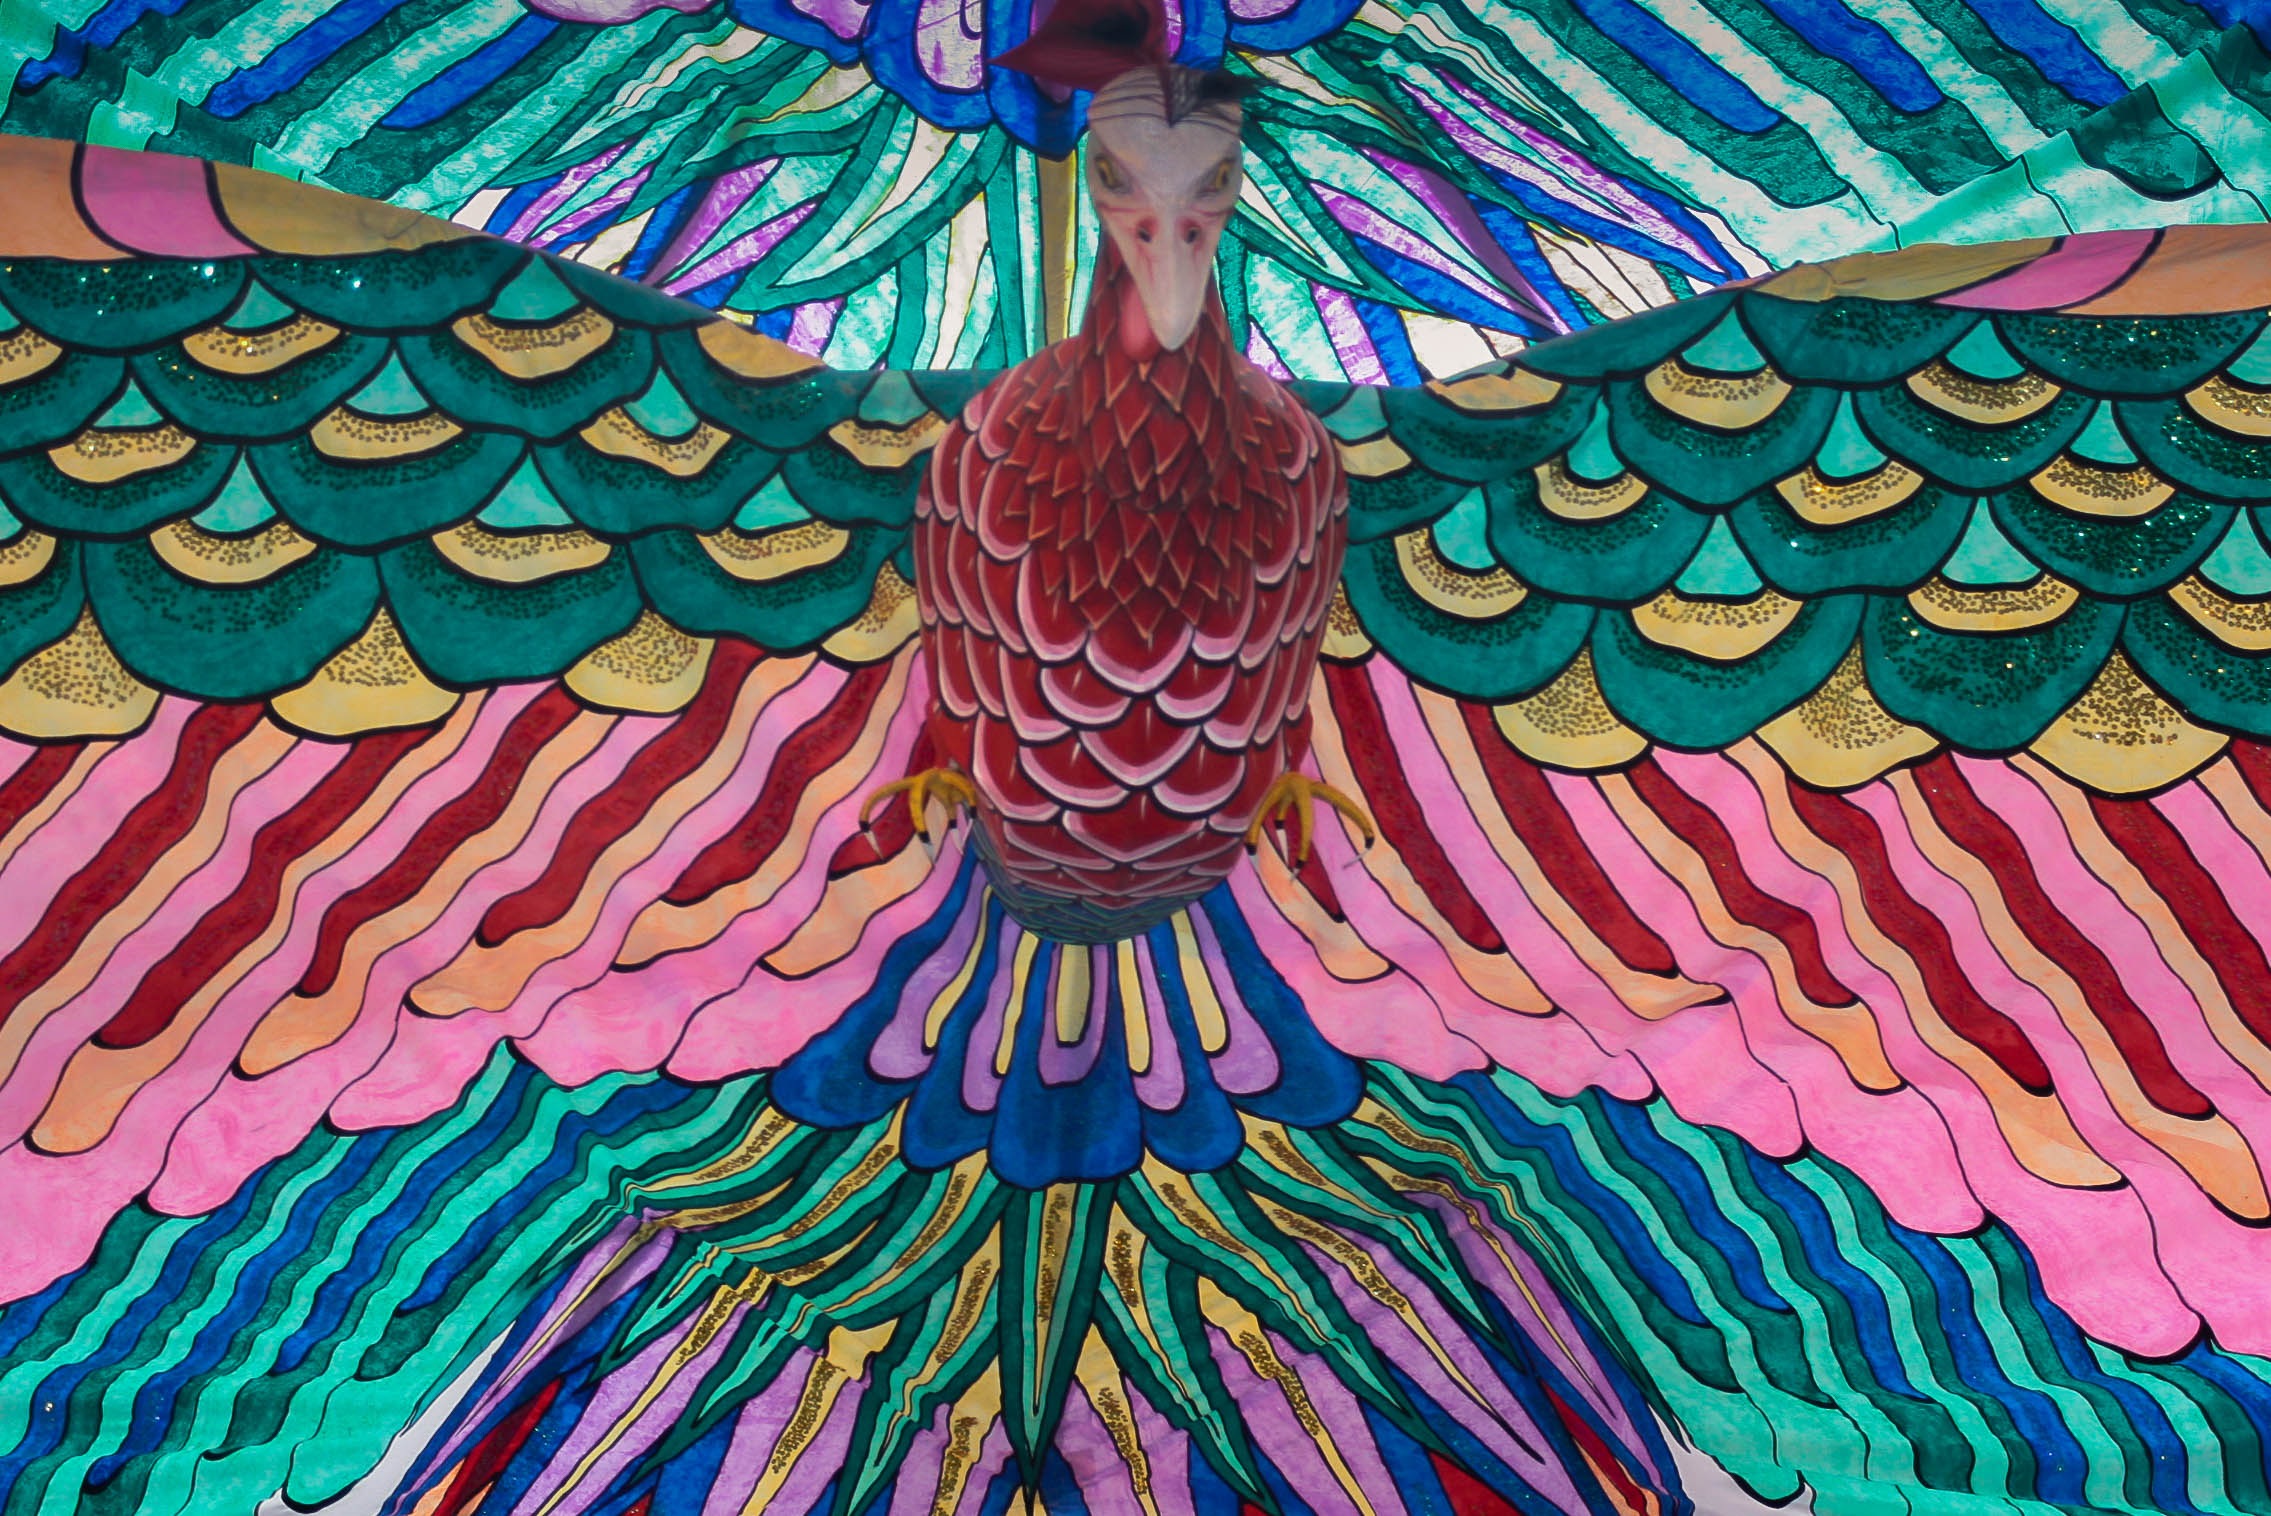
glass, pattern, kite, color, painting, art, illustration, symmetry, mural, indonesia, tradition, feast, modern art, psychedelic art, child art, island of lombok